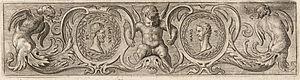
Les Géorgiques sont la deuxième œuvre majeure de Virgile, écrite entre 37 et 30 av. J.-C.. Ce long poème didactique de quelque 2 000 vers, qui s'inspire du poème d'Hésiode Les Travaux et les Jours, est une commande de son ami et protecteur Mécène. Dédié à Octavien, il se présente en quatre livres, les deux premiers consacrés à l'agriculture, les deux suivants à l'élevage. Mais loin d'être un simple traité d'agriculture, comme le De re rustica de Varron, il aborde des thèmes beaucoup plus profonds : guerre, paix, mort, résurrection. En effet, composé dans une période trouble et sanglante dont il garde des traces, il s'élargit à une vaste réflexion sur la beauté mais aussi la fragilité du monde.